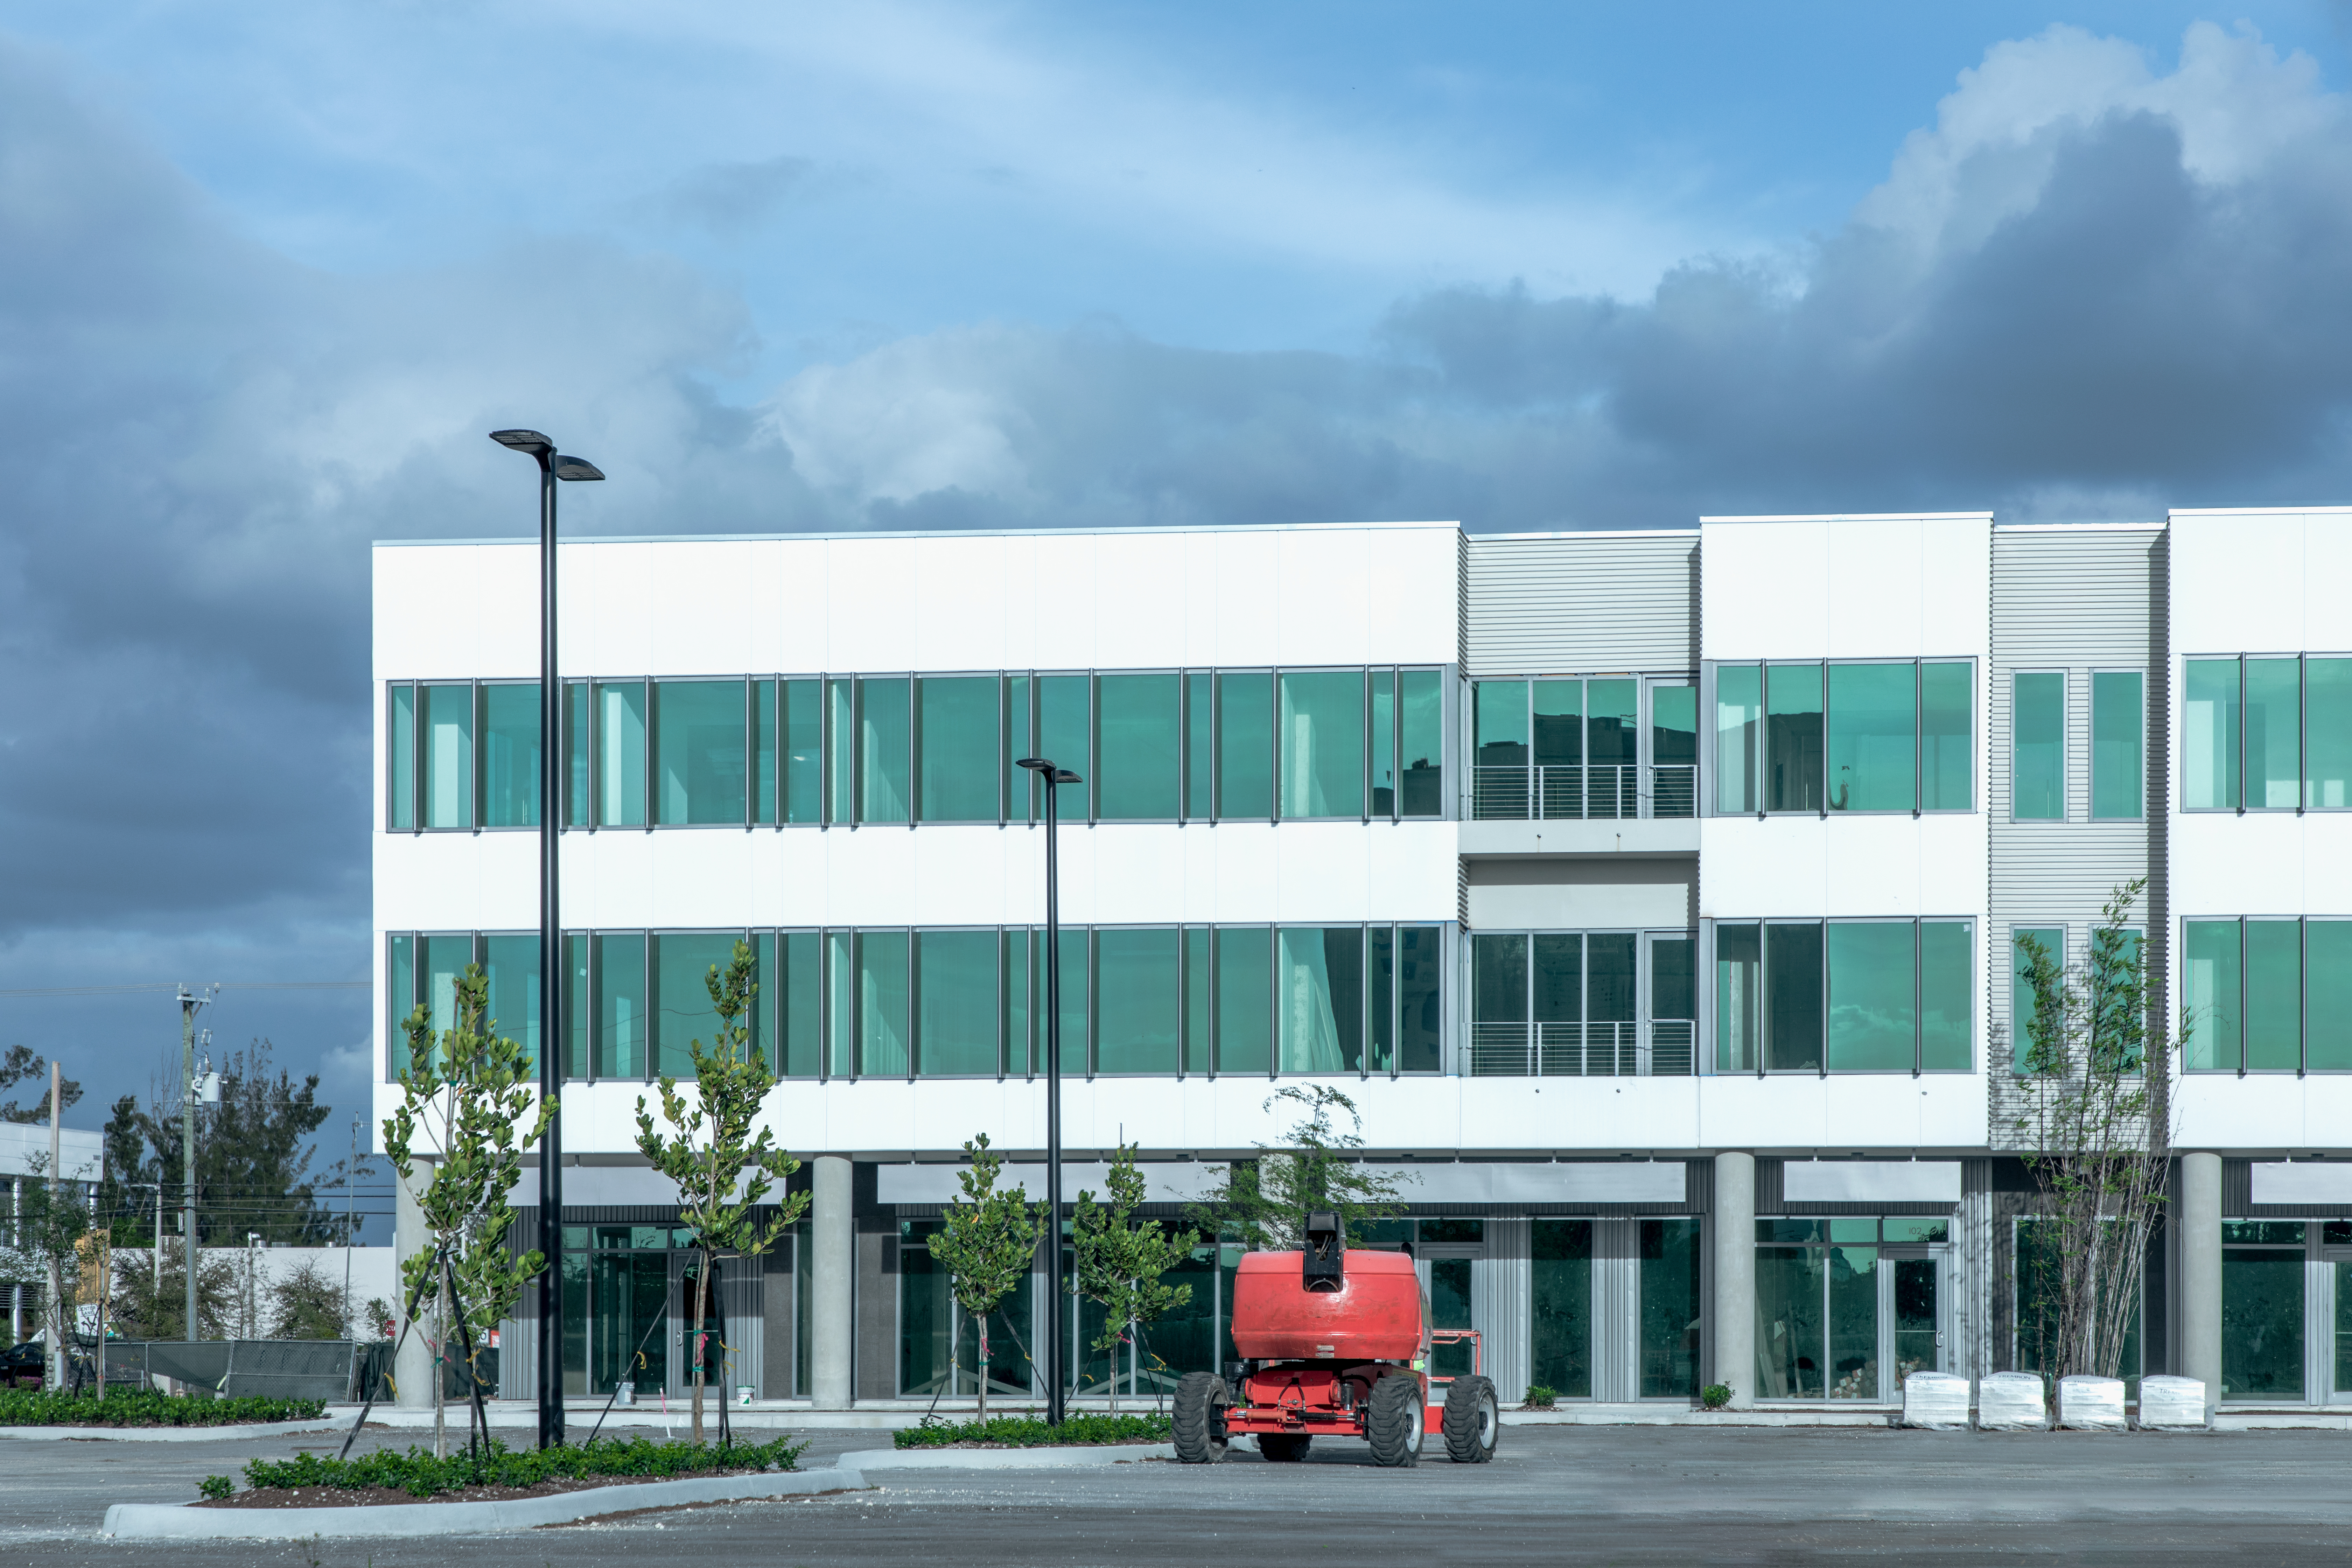
house, cloud, sky, building, vehicle, wheel, tire, plant, asphalt, street light, road surface, motor vehicle, facade, urban design, tree, commercial building, city, rolling, mixed use, condominium, public utility, parking, street, headquarters, truck, window, road, downtown, automotive wheel system, apartment, corporate headquarters, transport, grass, automotive exterior